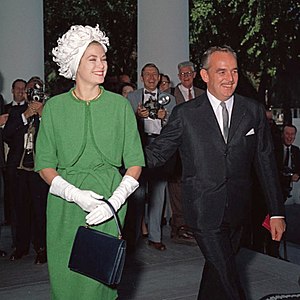
Monaco / Historie / 1900-tallet
Brylluppet mellem skuespilleren Grace Kelly og Rainier 3. af Monaco skabte meget medieomtale af fyrstedømmet.
Denne artikel omhandler mikrostaten Monaco. For andre betydninger af Monaco, se Monaco.